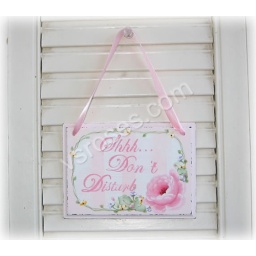
hp roses door sign by vsroses